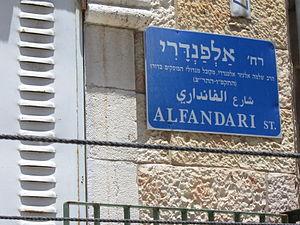
Jerusalem ouest - Quartier Mekor Barukh rue Alfandari (Rabbi Solomon Eliezer Alfandari).